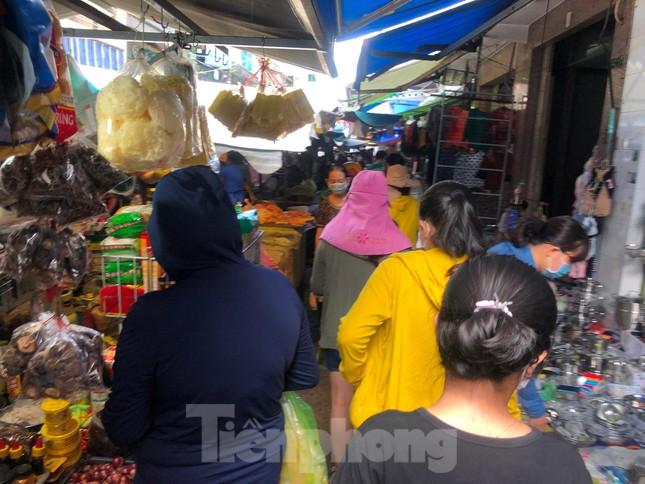
có nhiều người đang mua hàng ở bên trong chợ